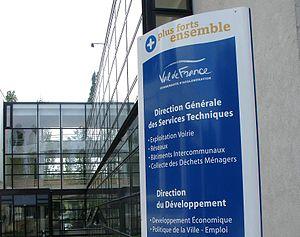
Centre Administratif et Technique Intercommunal
La communauté d'agglomération Val de France est une ancienne communauté d'agglomération française née en 1997, située à l'est du département du Val-d'Oise en Île-de-France.